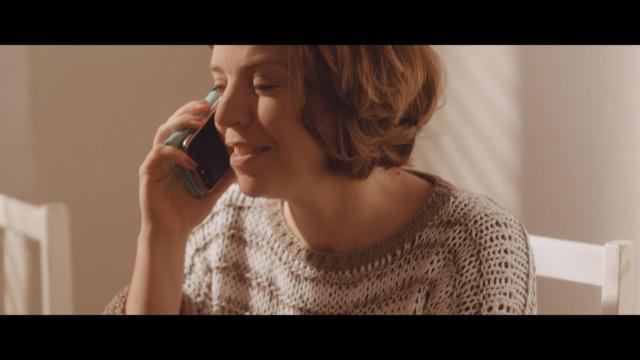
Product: Micador early stART Crayons, Assorted
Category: Toys & Games | Arts & Crafts | Drawing & Painting Supplies | Crayons
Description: Interactive learning tool.
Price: $24.99
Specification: ProductDimensions:7.5x1.4x33.7inches|ShippingWeight:1.72pounds(Viewshippingratesandpolicies)|Itemmodelnumber:MDECRABC|ASIN:B01KTW5J9A